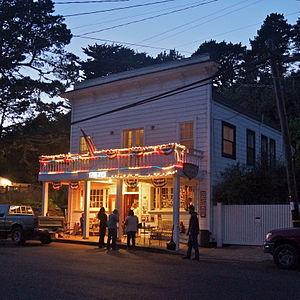
Californie (Bolinas), États-Unis: Le café du village Smiley's au crépuscule